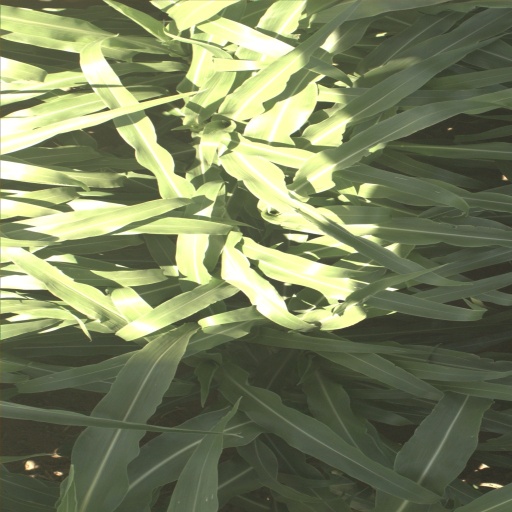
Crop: sorghum